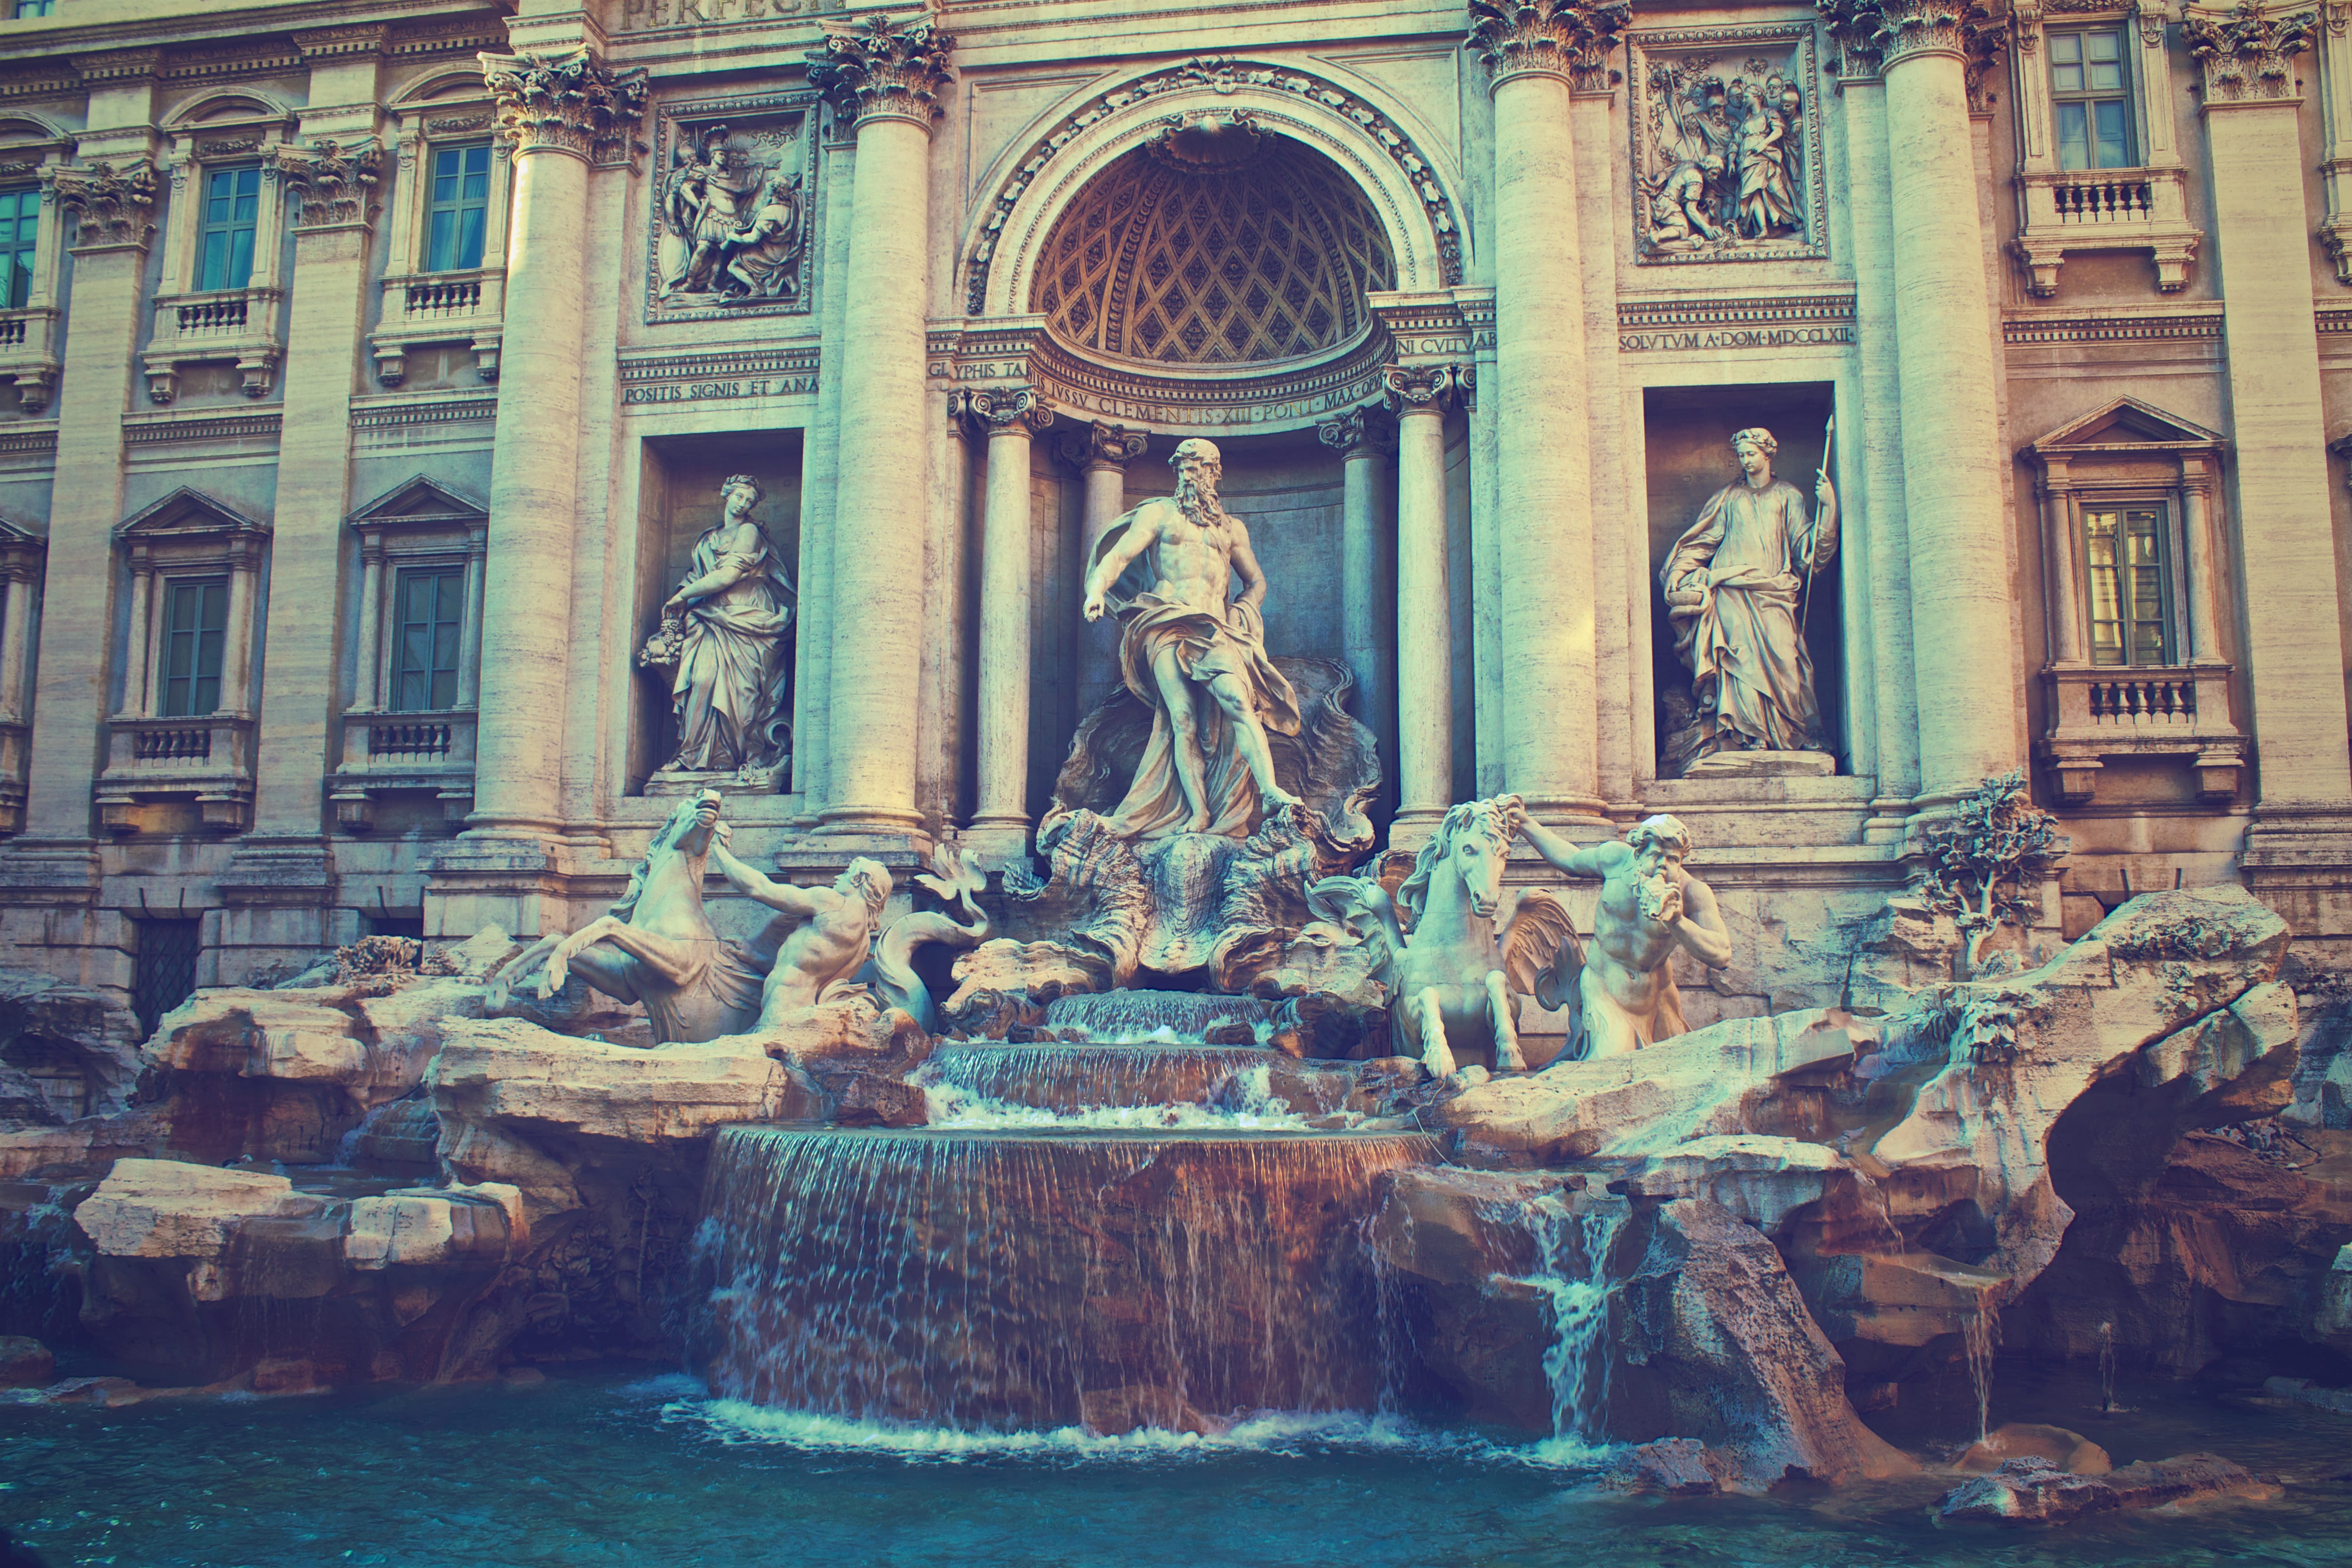
fountain, water, landmark, water feature, holy places, architecture, ancient roman architecture, ancient rome, font, building, ancient history, classical architecture, history, city, tourist attraction, statue, tourism, art